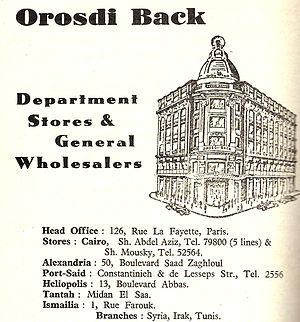
Omar Effendi est la plus ancienne et la plus connue chaîne de magasins d’Égypte.
L’histoire des Juifs en Égypte s’étend sur plus de deux millénaires, de la période biblique à l’époque contemporaine.